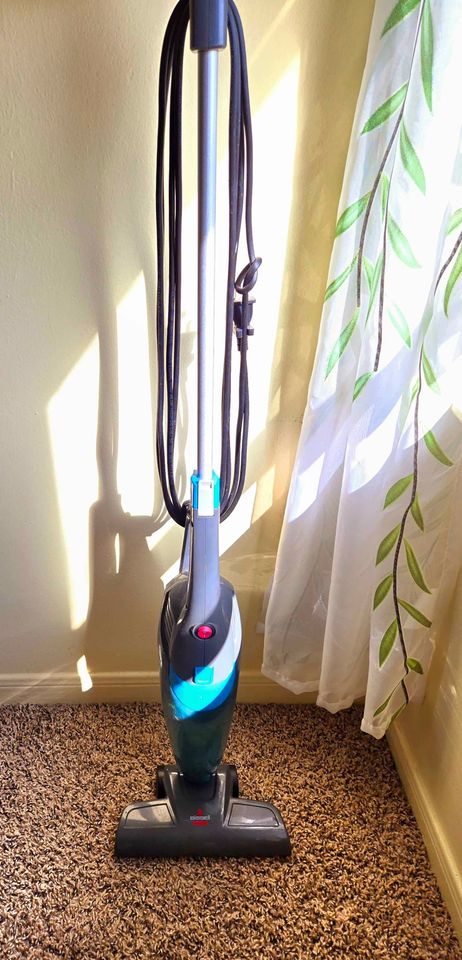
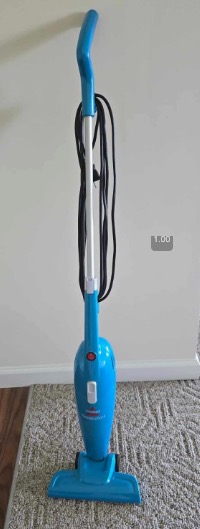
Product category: items_vacuum
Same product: no